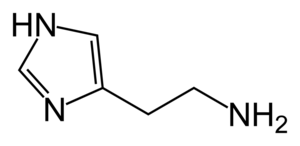
Histamin
Histamins kemiske struktur.
Histamin er et amin, der dannes i kroppen. Det virker som et hormon, der har indflydelse på dele af immunforsvaret og fordøjelsessystemet. Desuden virker stoffet som neurotransmitter, og det er det stof, som kroppen danner under overfølsomhedsreaktioner.